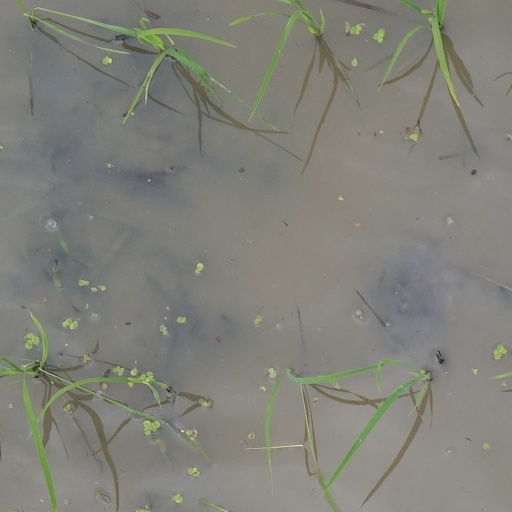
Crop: rice